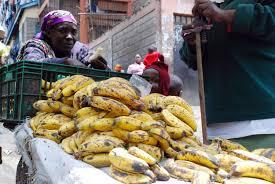
Mama muuzaji, amepanga ndizi zake zilizoiva ili kuuza. Anaonekana mchovu, akiwa amekaa kwenye jua.